Airliner

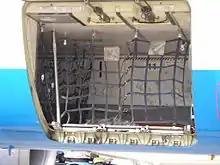
Airbus A320 baggage hold

Light aircraft can be used as small commuter airliners, or as air taxis.